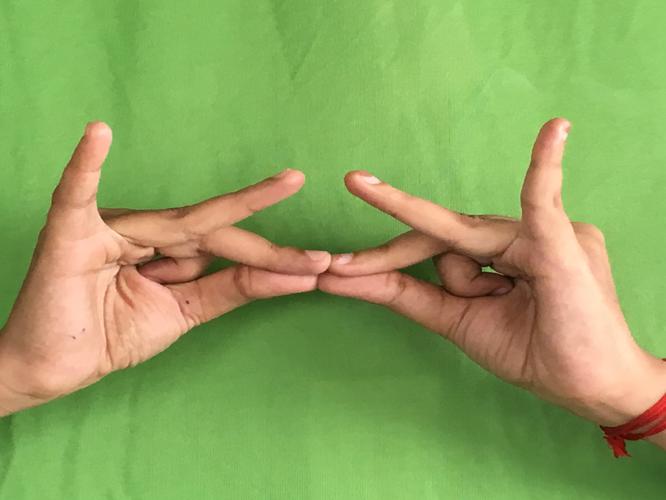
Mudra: Sakata
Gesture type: double_hand